Alvin Twitchell

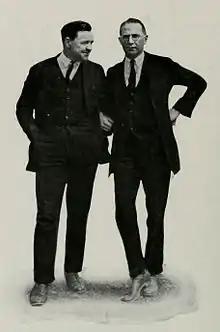
Twitchell (left) pictured in "The Banyan 1923", BYU yearbook

Alvin Greenwood Twitchell (May 13, 1892 – May 10, 1955) was an American football and basketball coach. He was the first head football coach at Brigham Young University (BYU), serving from 1922 to 1924 and compiling a record of 5–13–1. Twitchell was also the head basketball coach at BYU from 1920 to 1925 and at Colorado College from 1926 to 1930, amassing a career college basketball mark of 100–51.